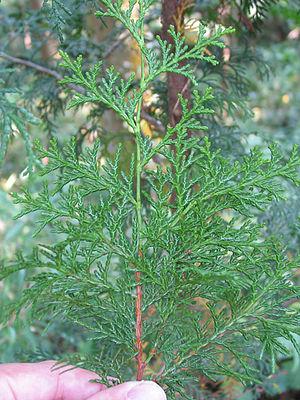
Chamaecyparis obtusa, le cyprès du Japon ou hinoki faux-cyprès est une espèce d’arbres conifères appartenant au genre Chamaecyparis et à la famille des Cupressaceae.